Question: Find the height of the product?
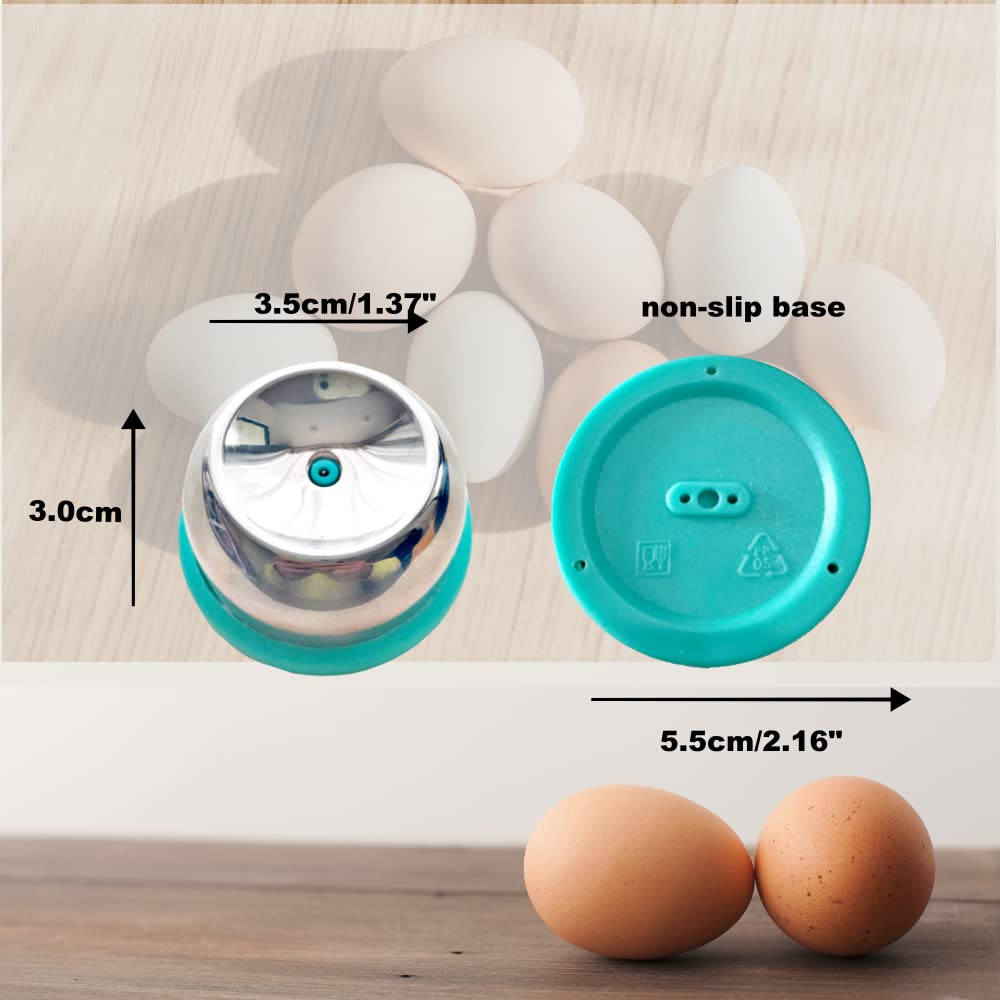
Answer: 3.0 centimetre